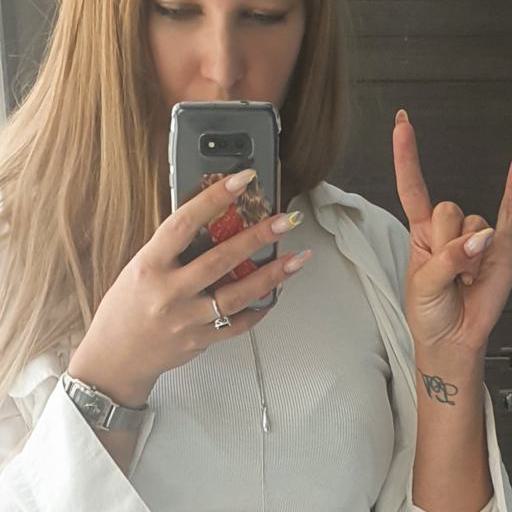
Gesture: no_gesture